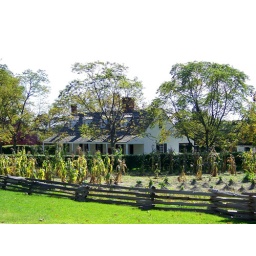
The Susquehanna Plantation house was built in the 1830s in the Tidewater region of Maryland. Tobacco is growing in the field beside the house.